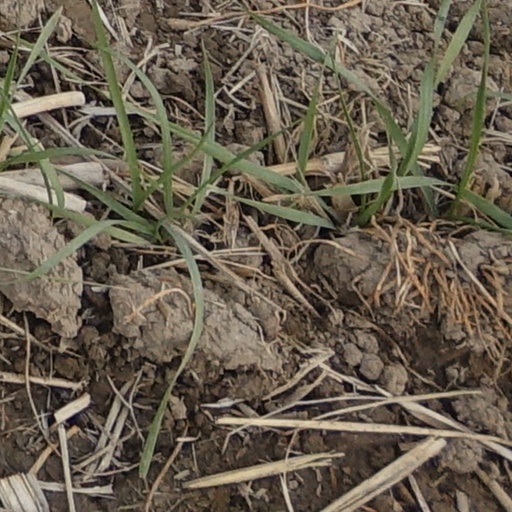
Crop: wheat